Jangaon district

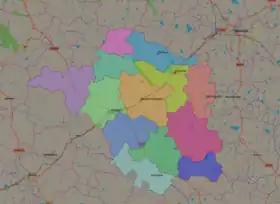
Jangaon district from 2016 to 2018, Gundala Mandal transferred to Yadadri Bhuvanagiri District

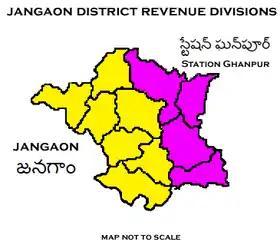
Jangaon District Revenue divisions

The district has two revenue divisions of Jangaon and Ghanpur (Station) are sub-divided into 12 mandals. Sri Ch.Shivalingaiah, IAS is the present collector of the district.